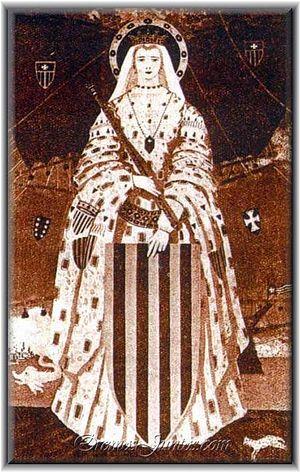
Cette page dresse une liste de personnalités mortes au cours de l'année 1315 :
Esclarmonde de Foix est reine de Majorque par son mariage avec le futur roi Jacques II de Majorque.